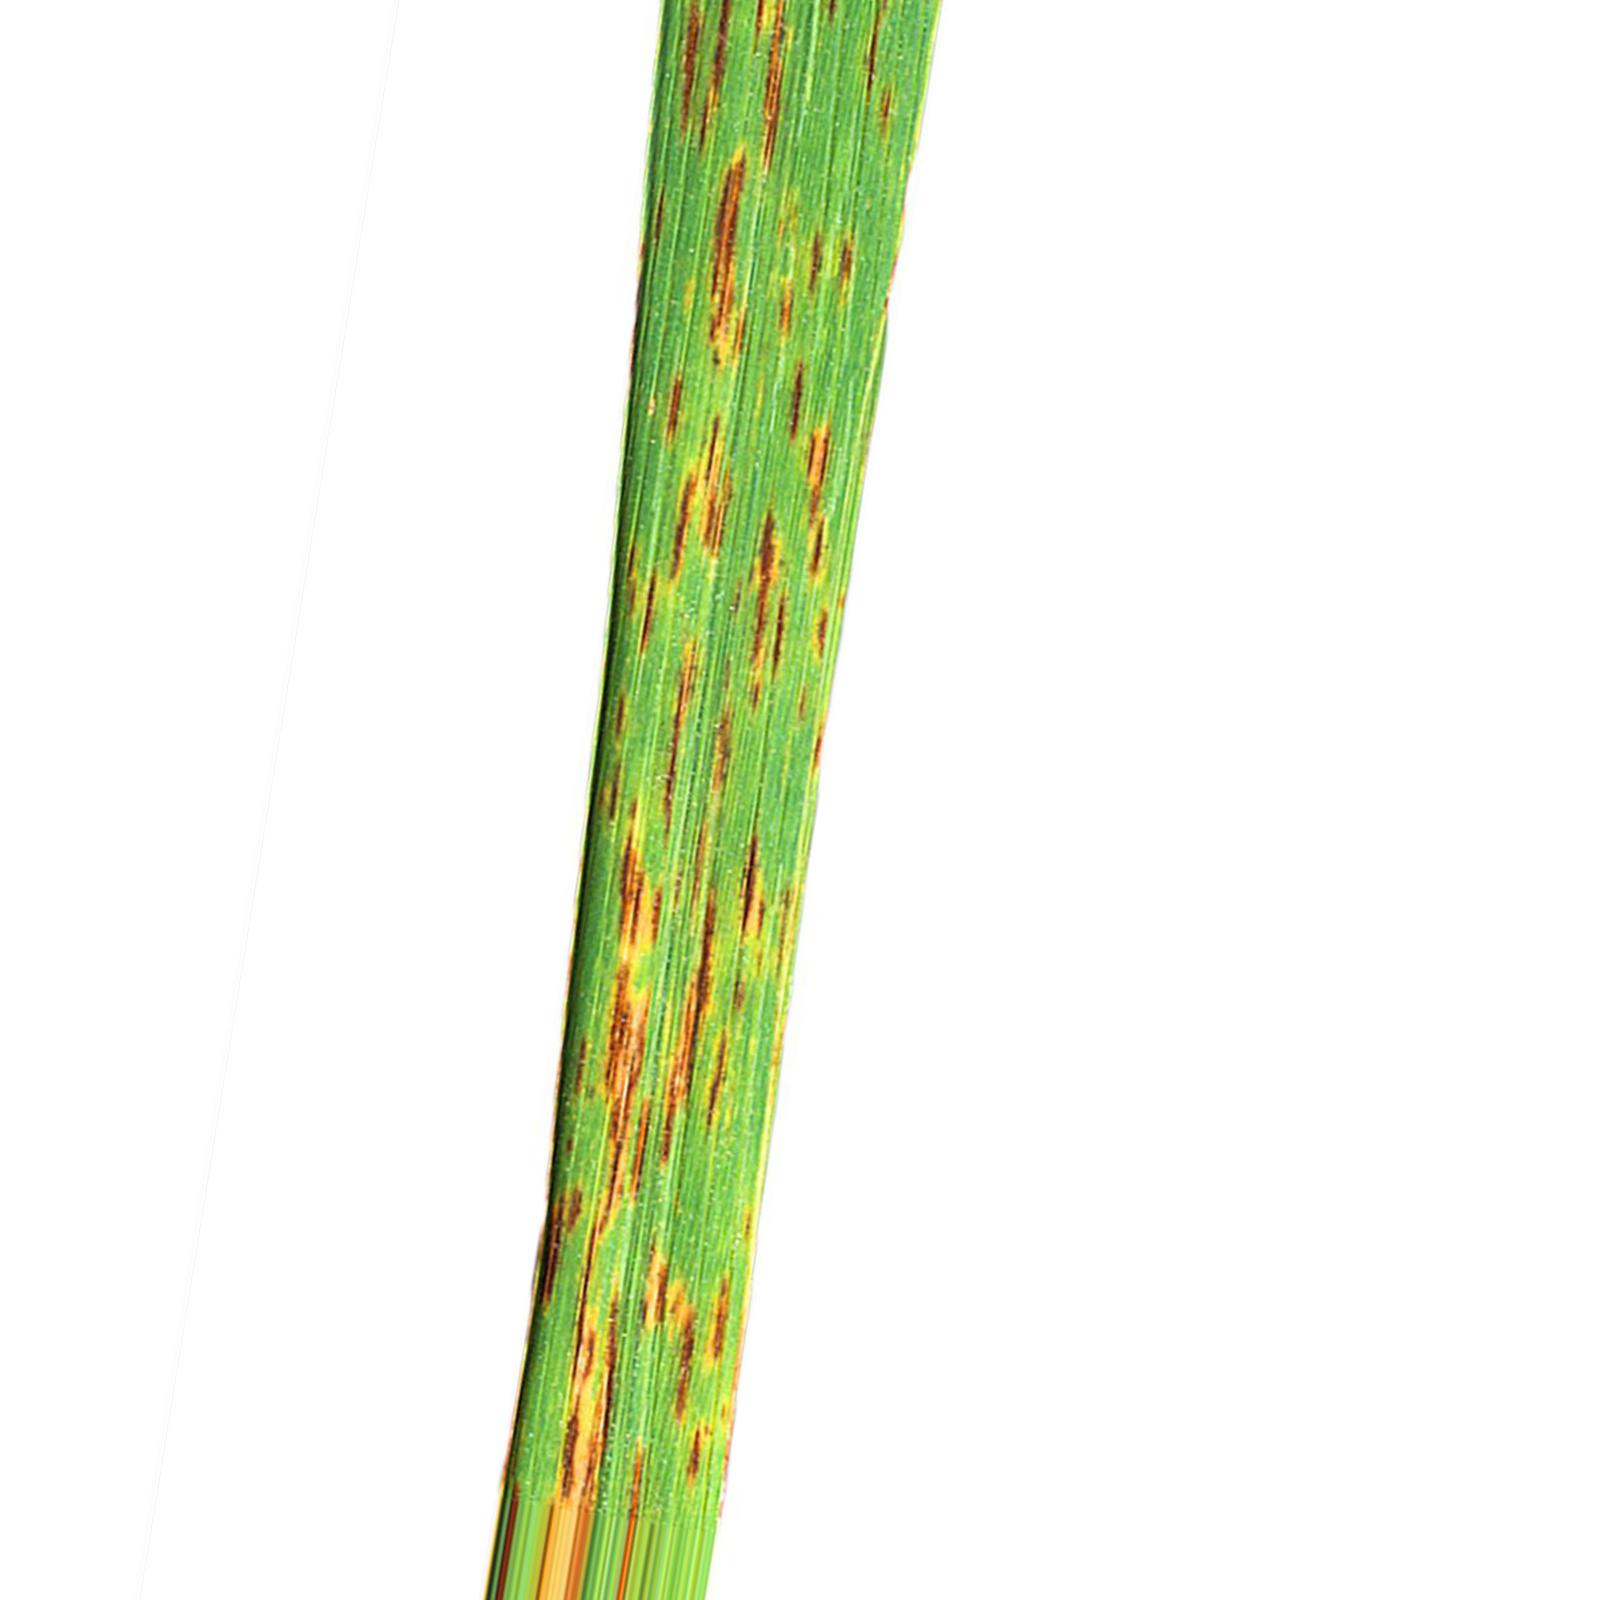
Nhãn: Bệnh Gạch Nâu ( Narrow Brown Spot )